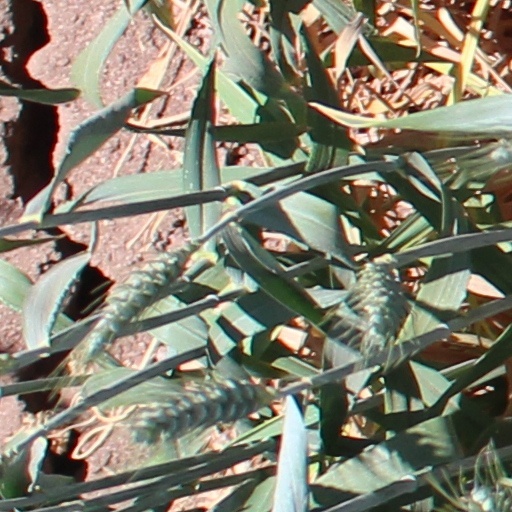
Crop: wheat